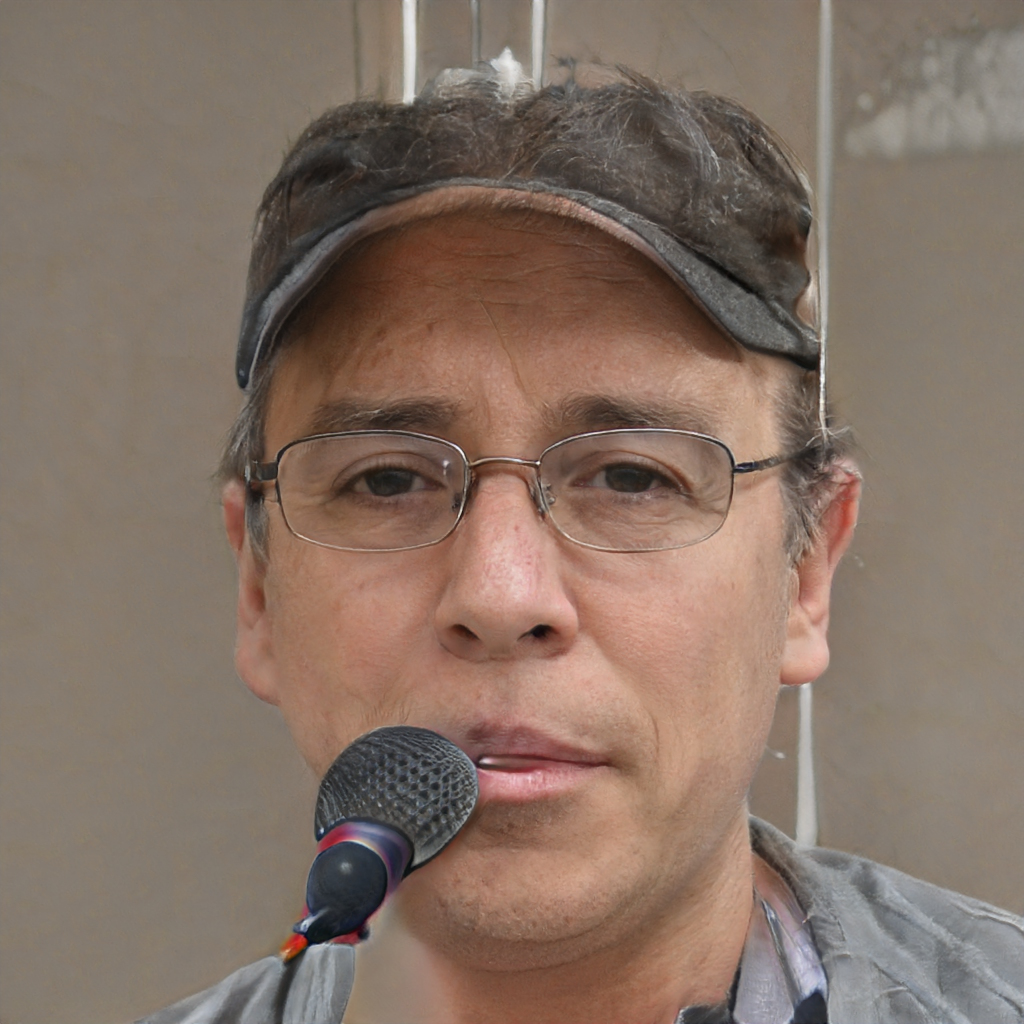
Gender: Male